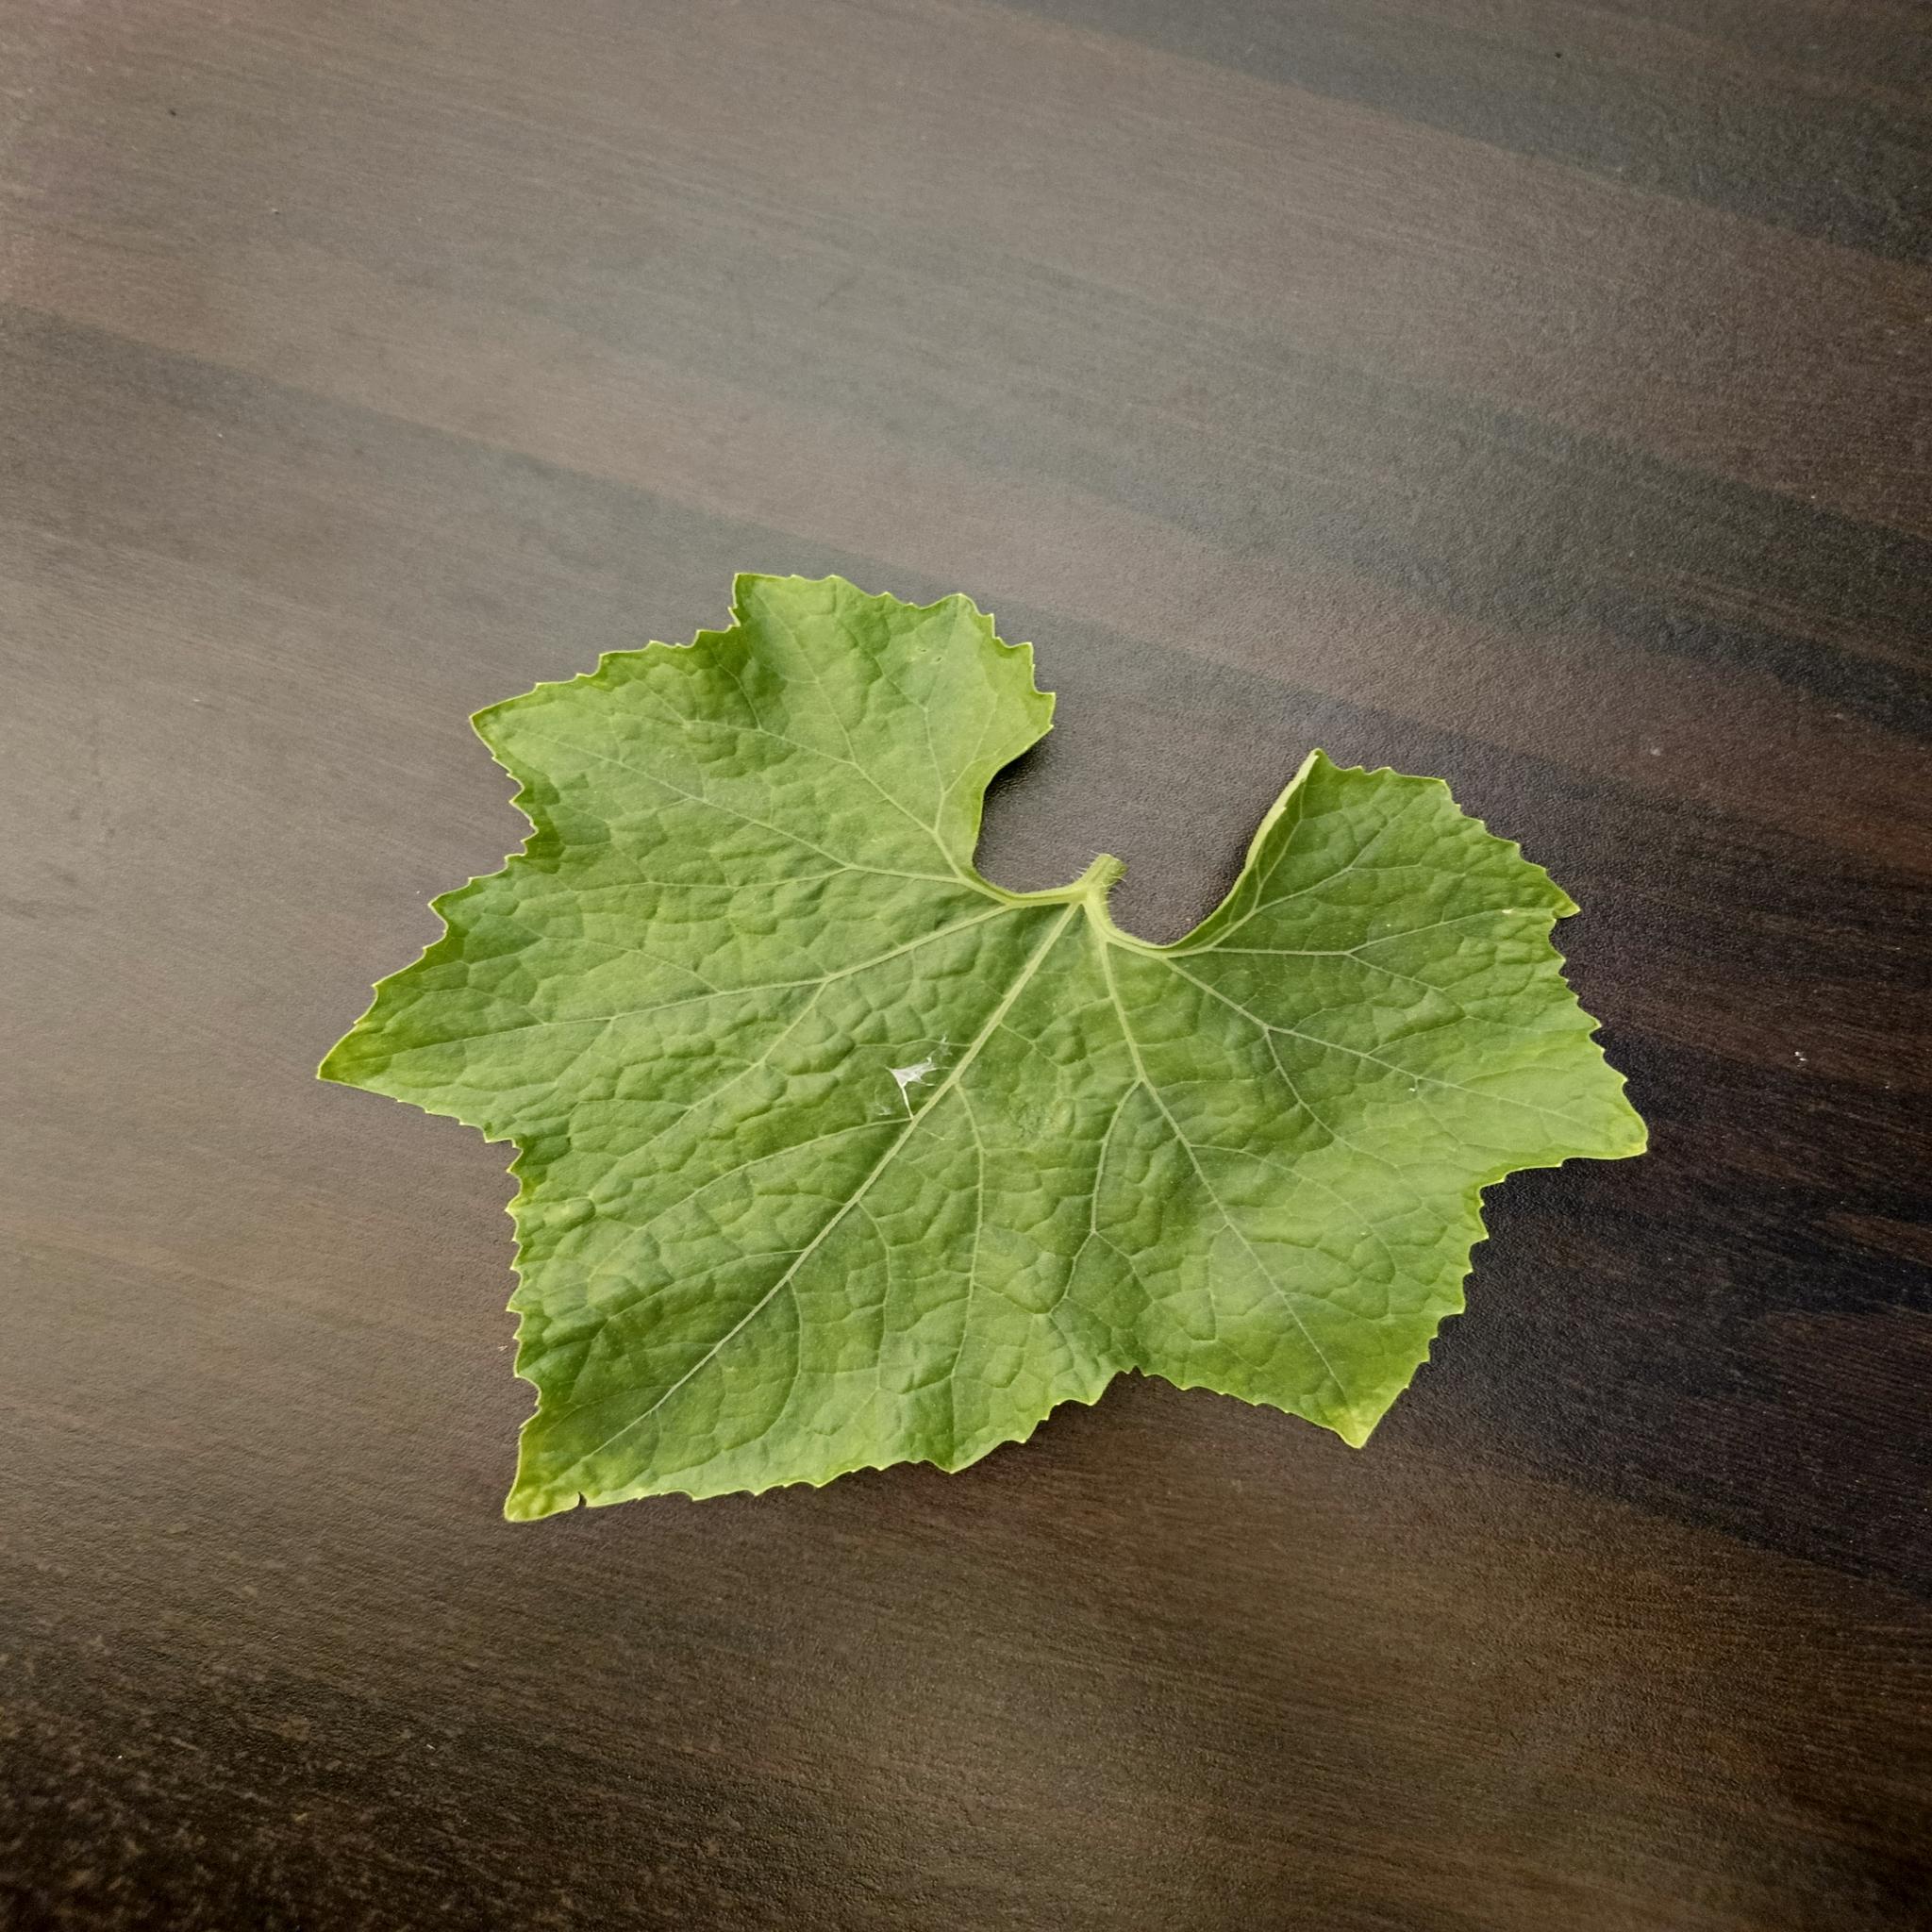
Label: Healthy